Diminuendo (film)

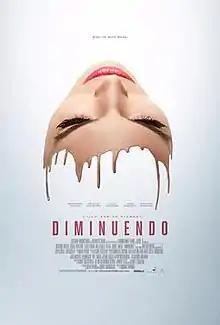
Film poster

Diminuendo is a 2018 drama film directed by Adrian Stewart and written by Sarah Goldberger and Bryn Pryor. The film had its world premiere at the Sarasota Film Festival on April 20, 2018. "Diminuendo" is Stewart's first feature film.